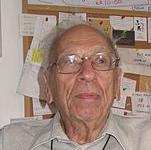
Age: 85